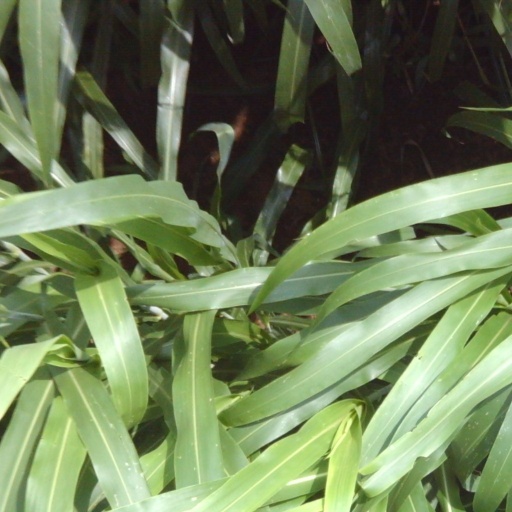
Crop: sorghum